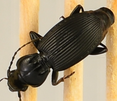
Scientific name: Pterostichus lachrymosus
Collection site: Mountain Lake Biological Station NEON (MLBS), plot MLBS_009